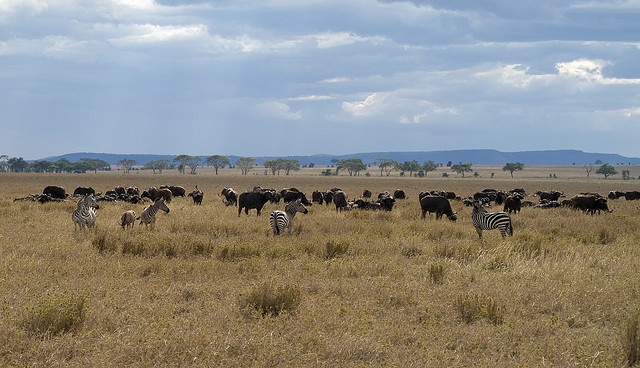
a bunch of animals that are standing in a field
A herd of animals standing on a grassy plain.
A bunch of different wild animals in a grassy field.
There are zebras and many other animals standing in the grass.
A herd of zebra and cattle in a grassy area next to mountains.